2010 Lörrach hospital shooting

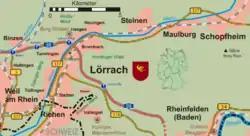
The attack location

The initial murders occurred shortly before 6:00 p.m. CEST inside Sabine Radmacher's apartment on Markus-Pflüger-Straße, which doubled as her lawyer's office. Radmacher killed her 44-year-old husband with two gunshots in the head and neck after he entered. Afterwards, she knocked their son unconscious with several blows to the head before suffocating him with a plastic bag. Radmacher then covered the rooms of her apartment with 70 liters of a mixture of nitro thinner, gasoline, and ethanol before setting a fire, causing an explosion, due to which 15 people, all residents of the same building, suffered the effects of smoke inhalation.